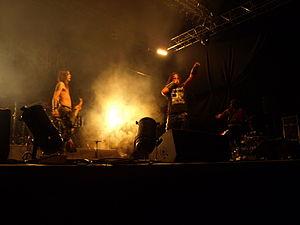
Desaster est un groupe de black-thrash metal allemand, originaire de Coblence. Il est formé en 1988. Leur thème lyrique implique la guerre, la haine et le satanisme.